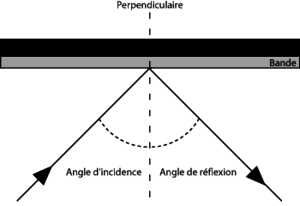
Billard - Réaction naturelle des bandes - Travail personnel, libre de droit
Le billard est un jeu d'adresse à un ou plusieurs joueurs qui se pratique sur une table, recouverte d'un tissu et bordée de bandes, sur laquelle on fait rouler des billes que l’on frappe à l’aide d’une queue.